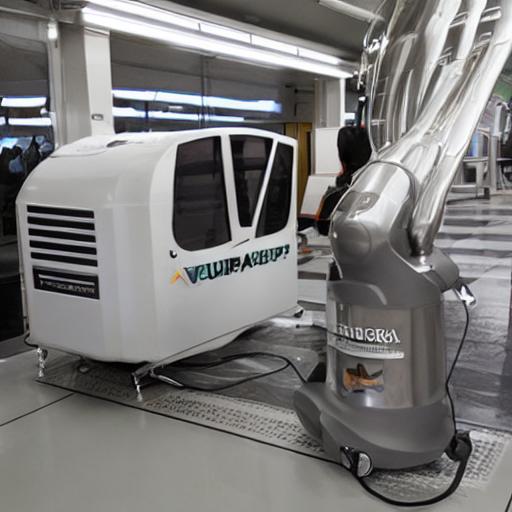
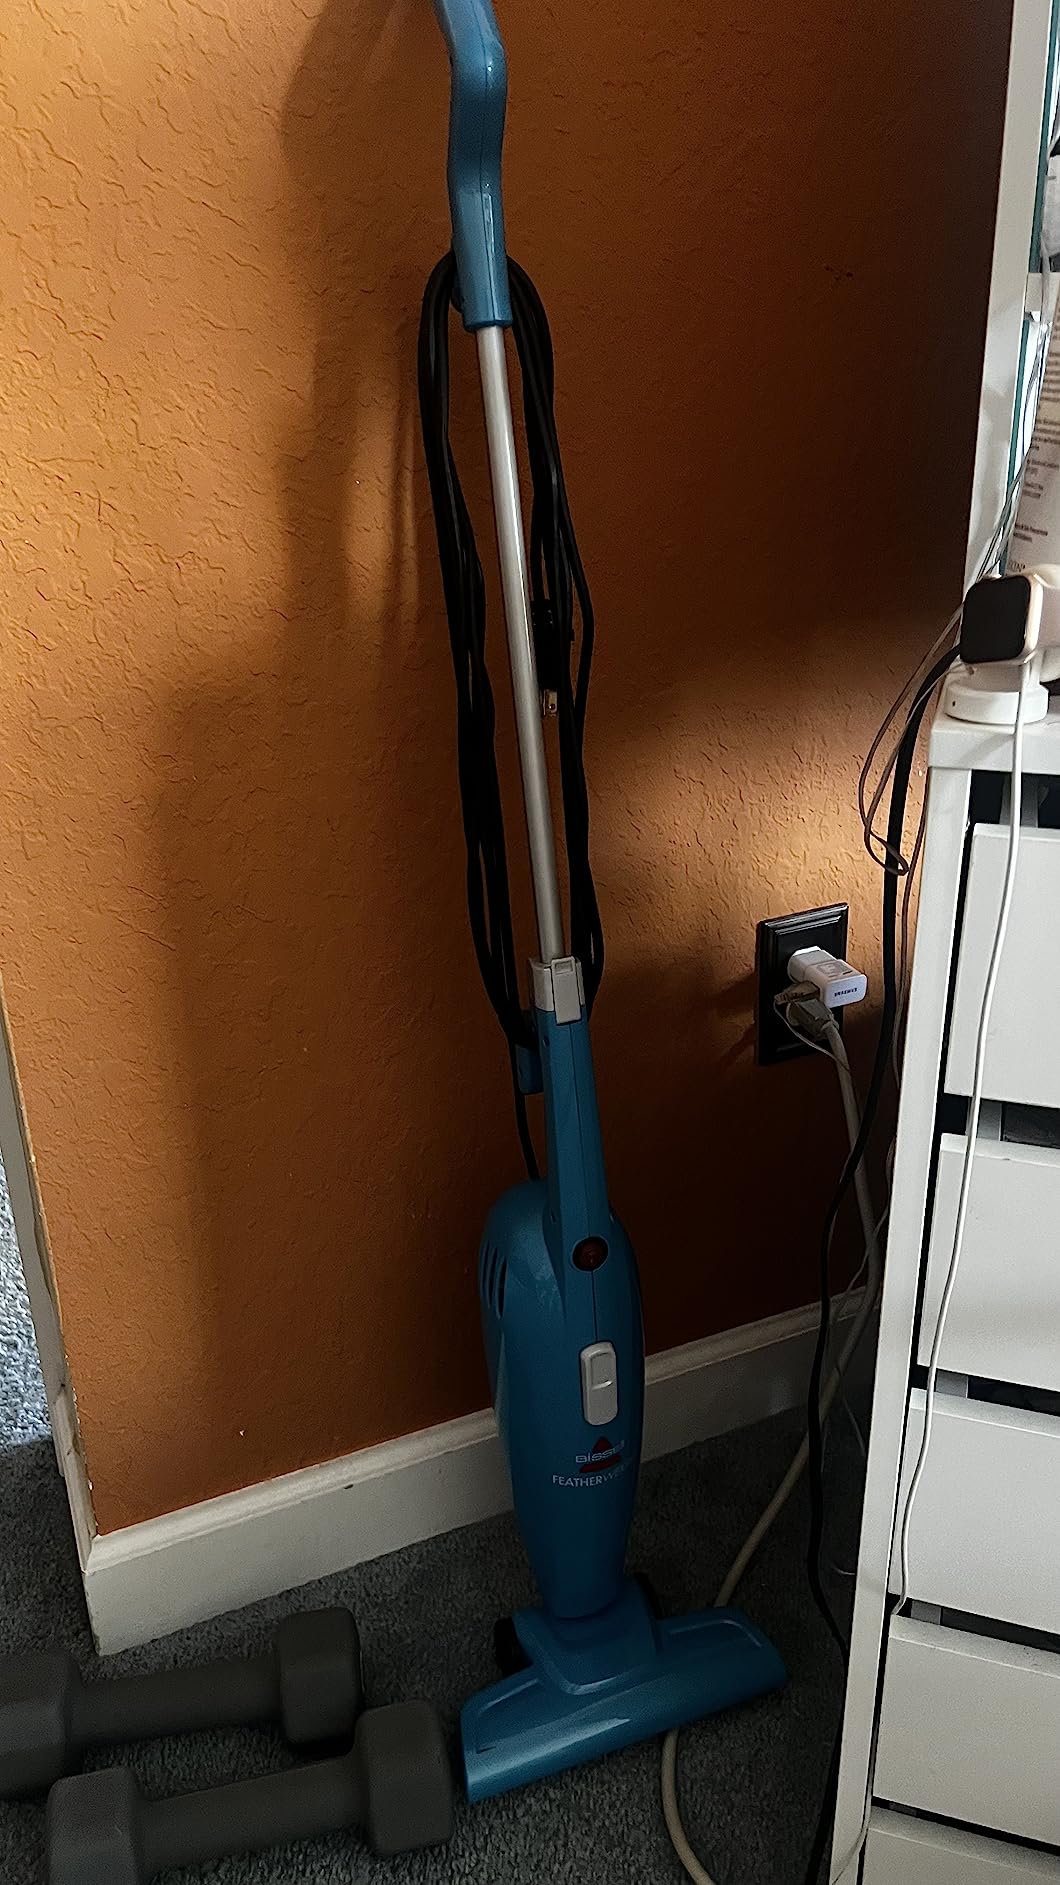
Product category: items_vacuum
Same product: no